Ole Ritter

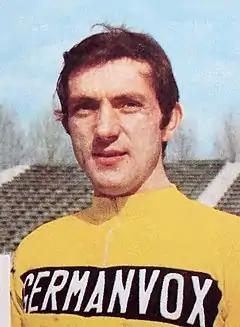
Ole Ritter c. 1970

Ole Ritter (born 29 August 1941) is a former Danish racing cyclist, mainly known for breaking the hour record in 1968.